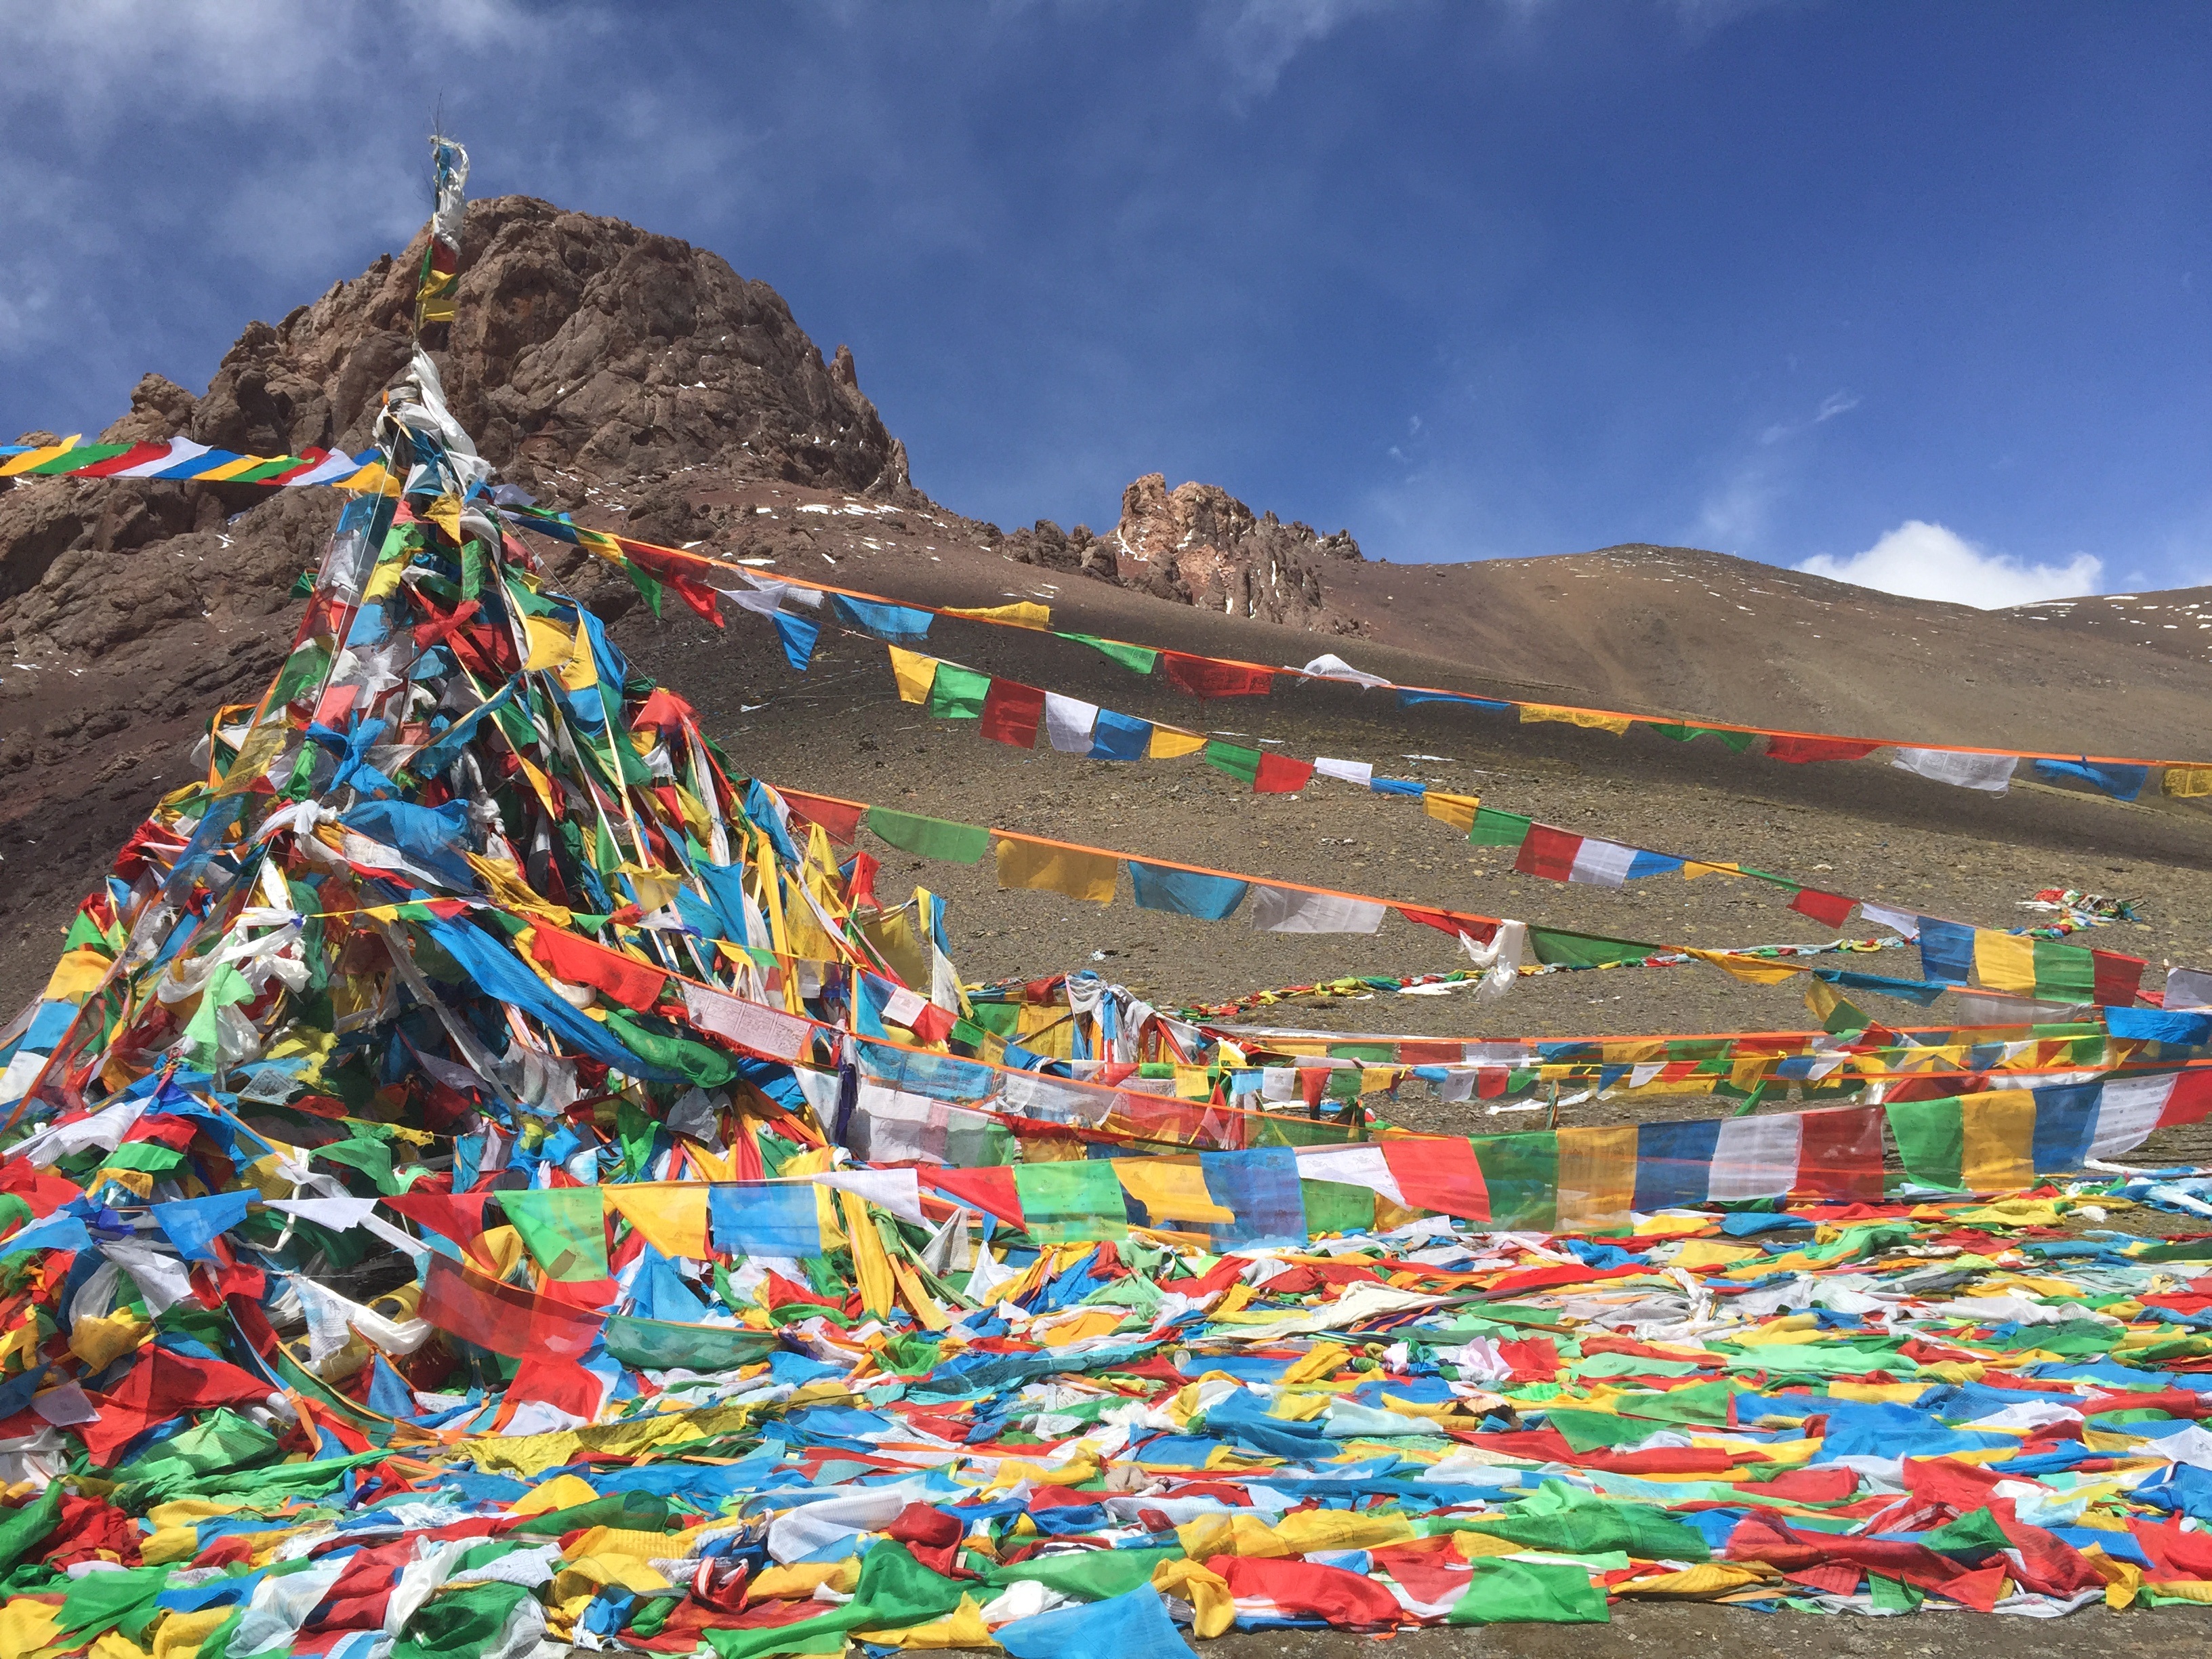
landscape, mountain, cloud, sky, lake, tourism, snow mountain, tibet, woods, the scenery, that measure, mountainous landforms